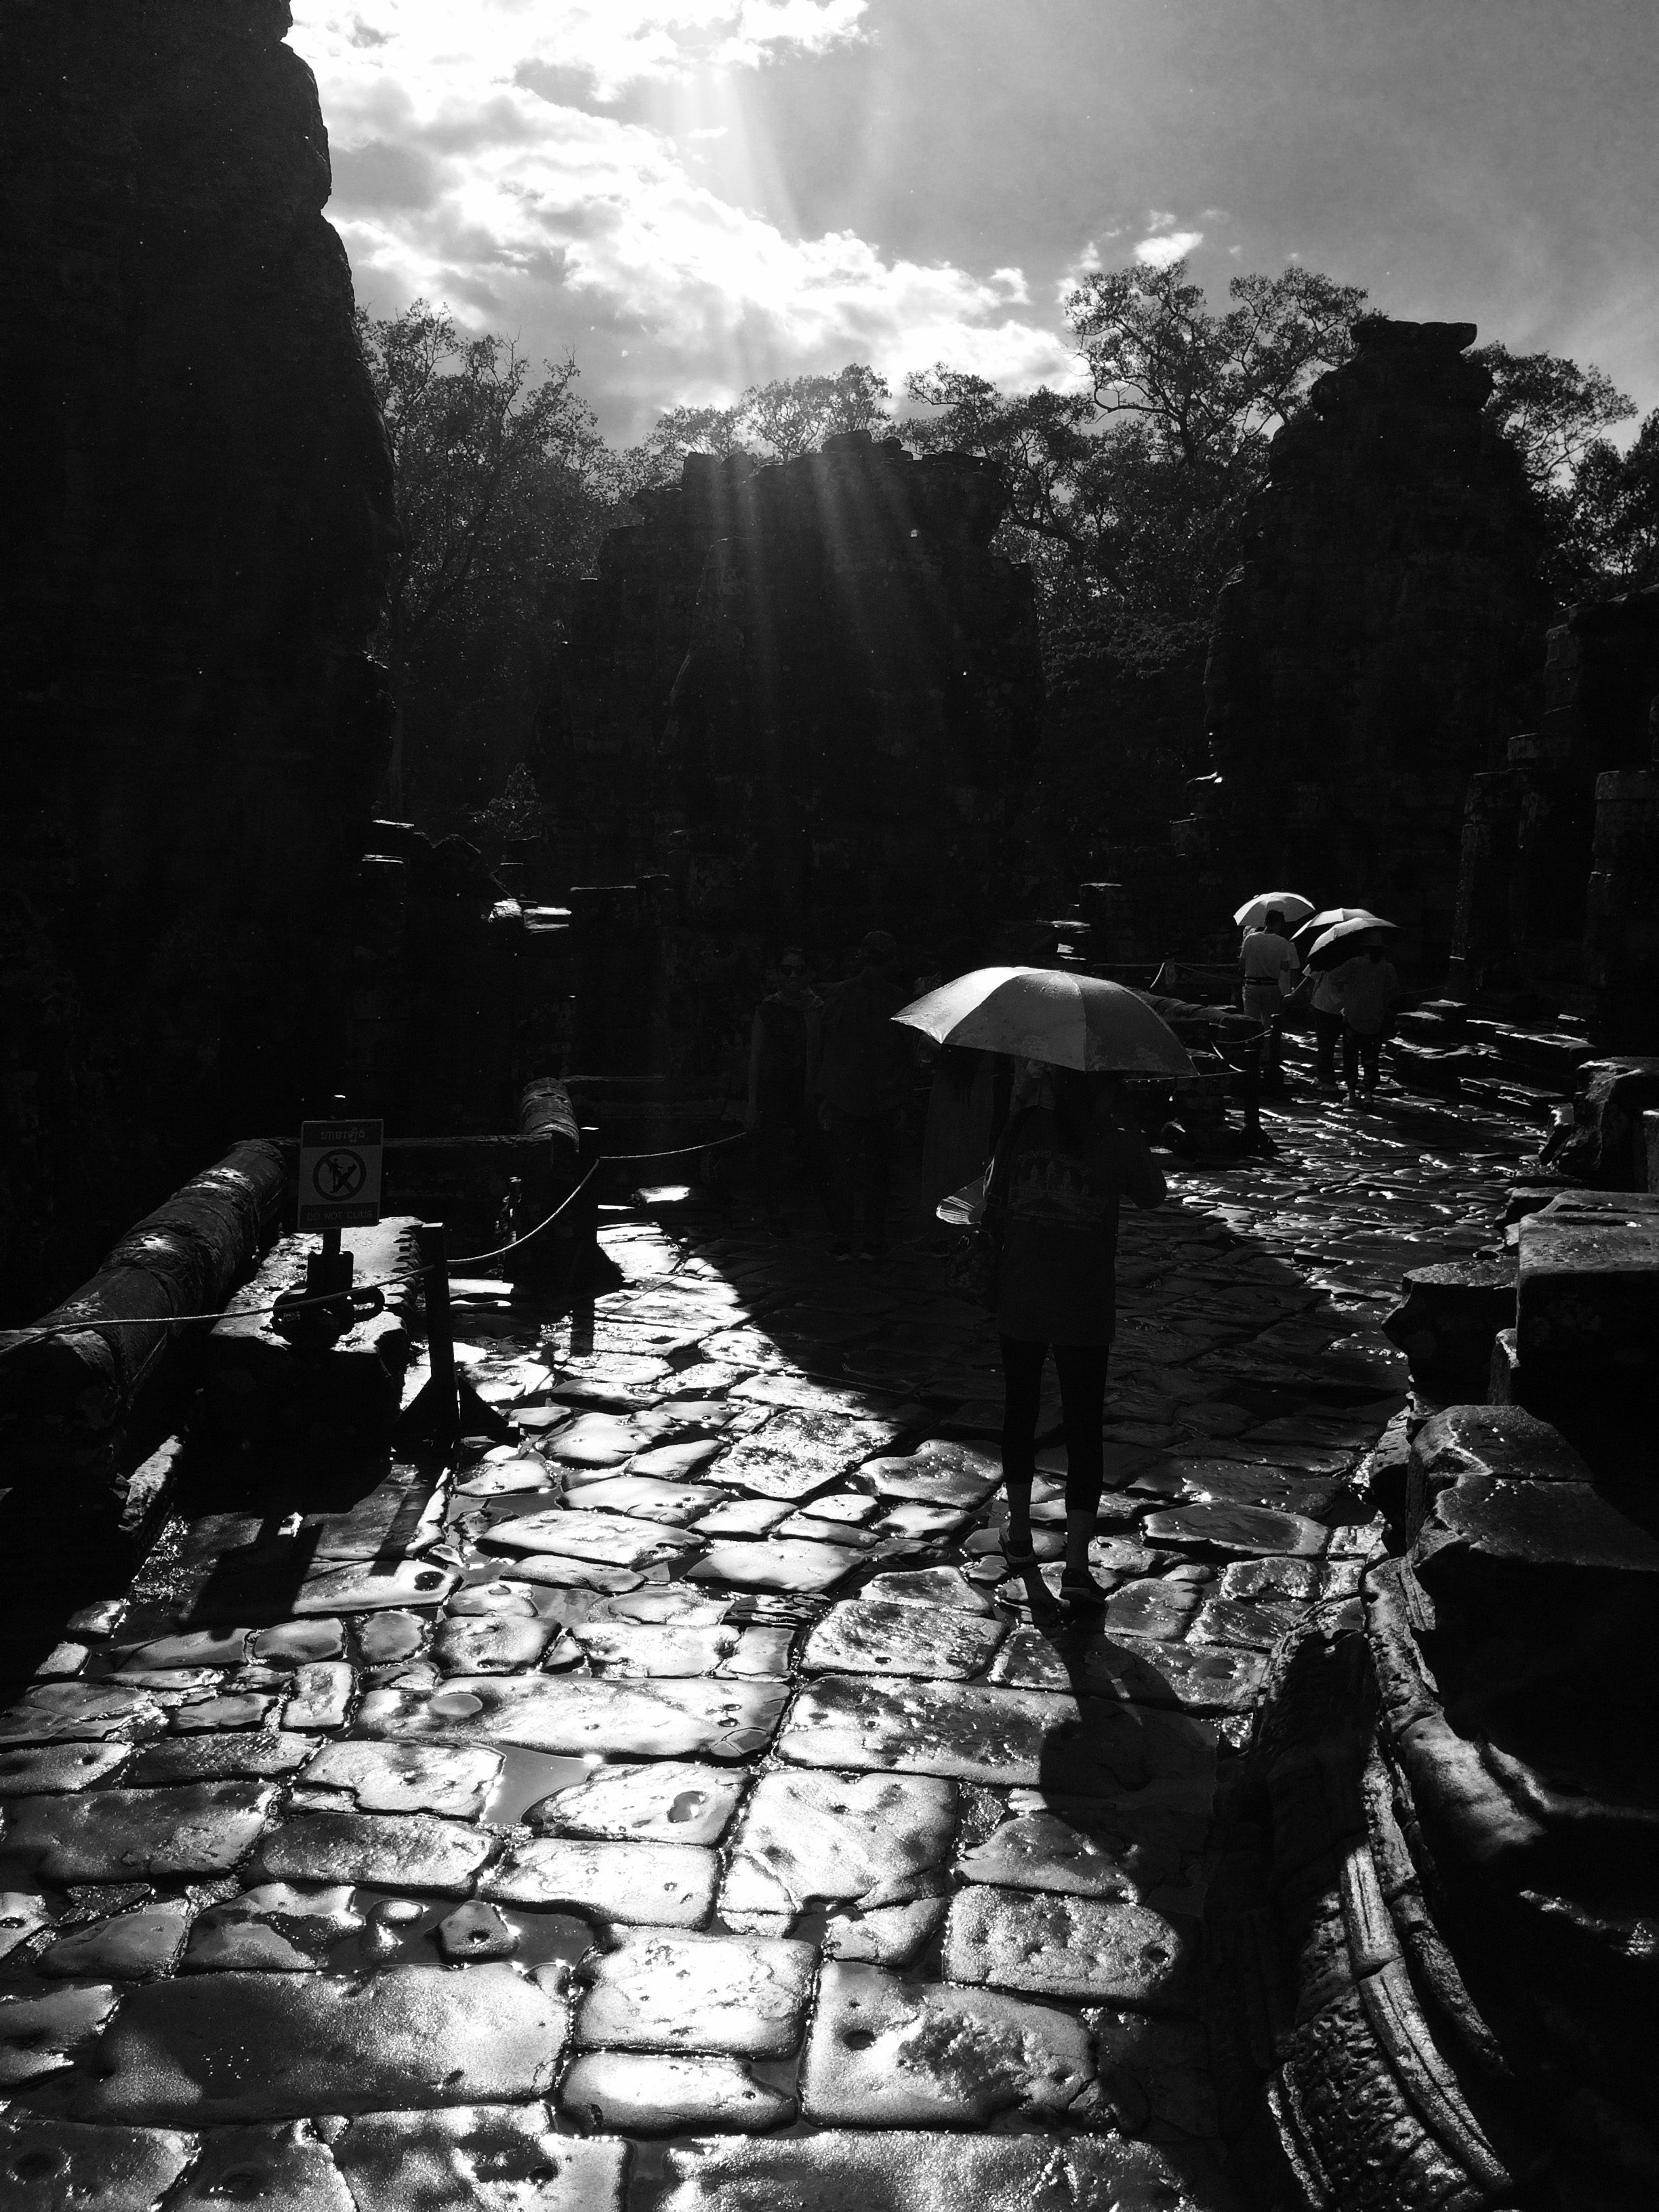
path, white, black, black and white, monochrome photography, monochrome, sky, tree, cobblestone, rock, photography, atmosphere, sunlight, shadow, landscape, plant, style, world, Tints and shades, street